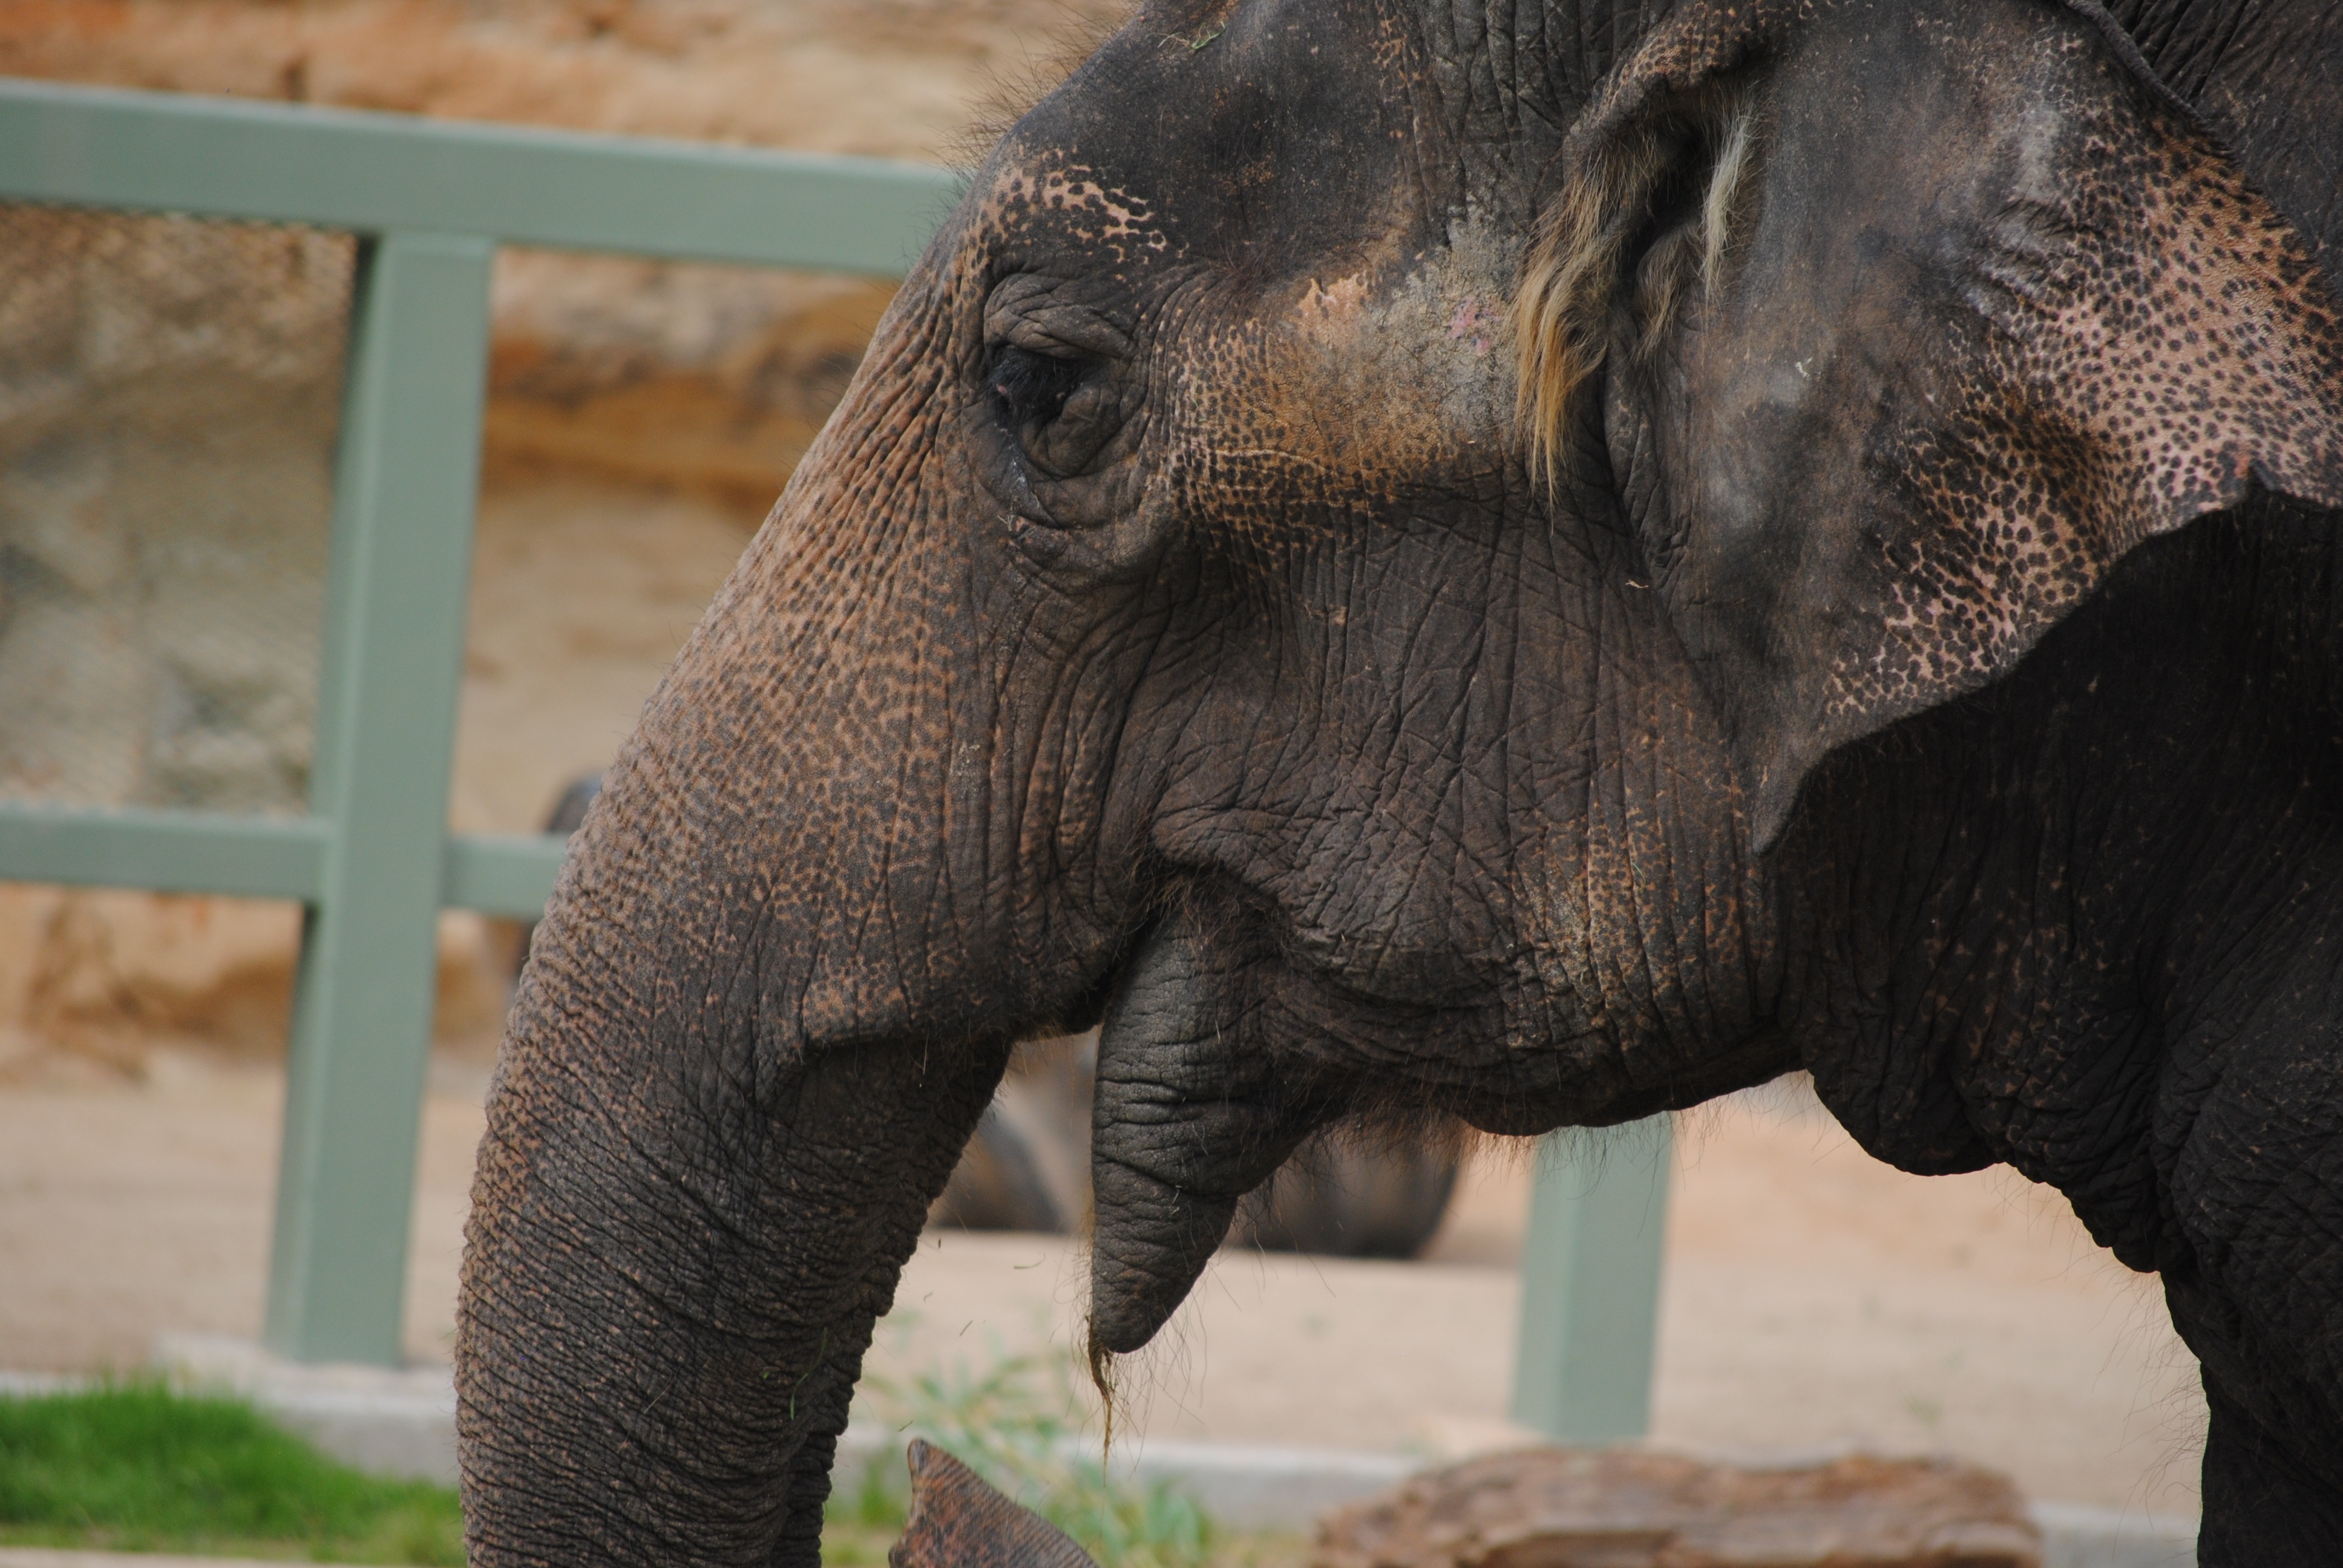
nature, texture, trunk, old, animal, wildlife, wild, zoo, portrait, jungle, africa, brown, mammal, ear, close, fauna, elephant, face, one, eye, head, endangered, danger, look, skin, big, large, wise, strong, african, safari, wrinkled, aged, threatened, indian elephant, african elephant, elephants and mammoths